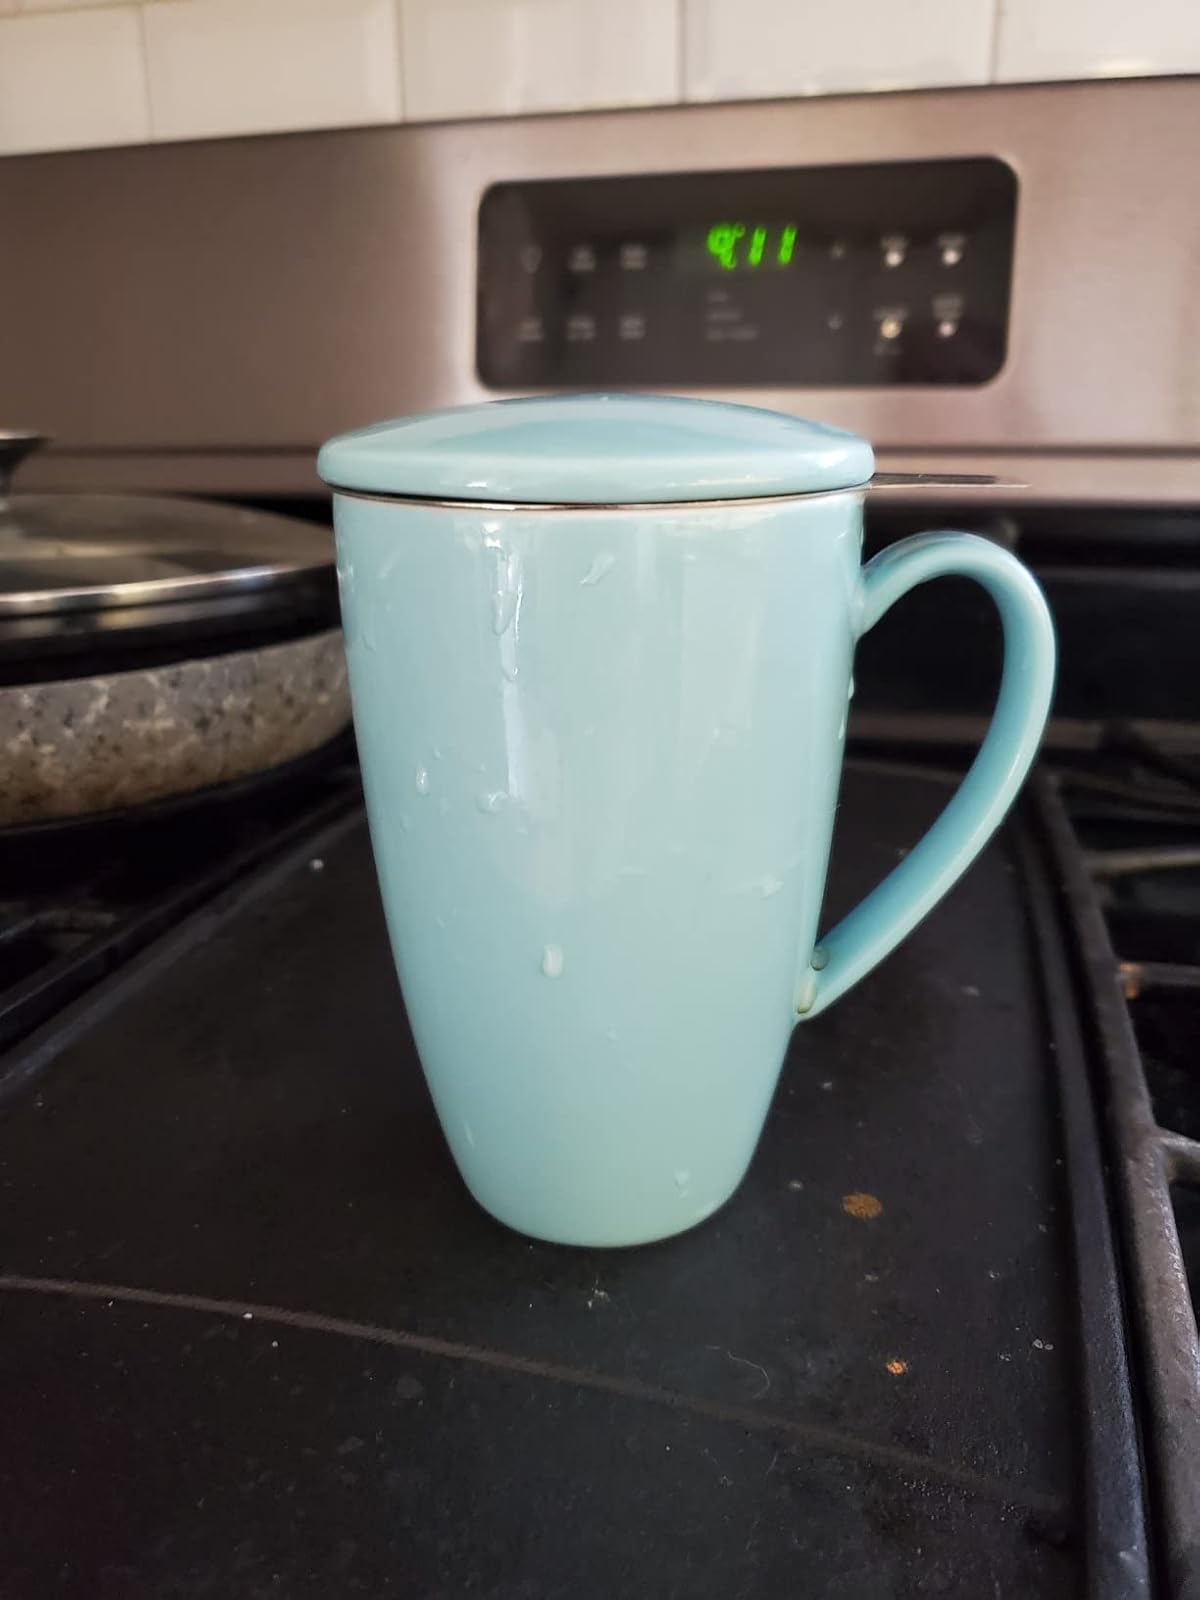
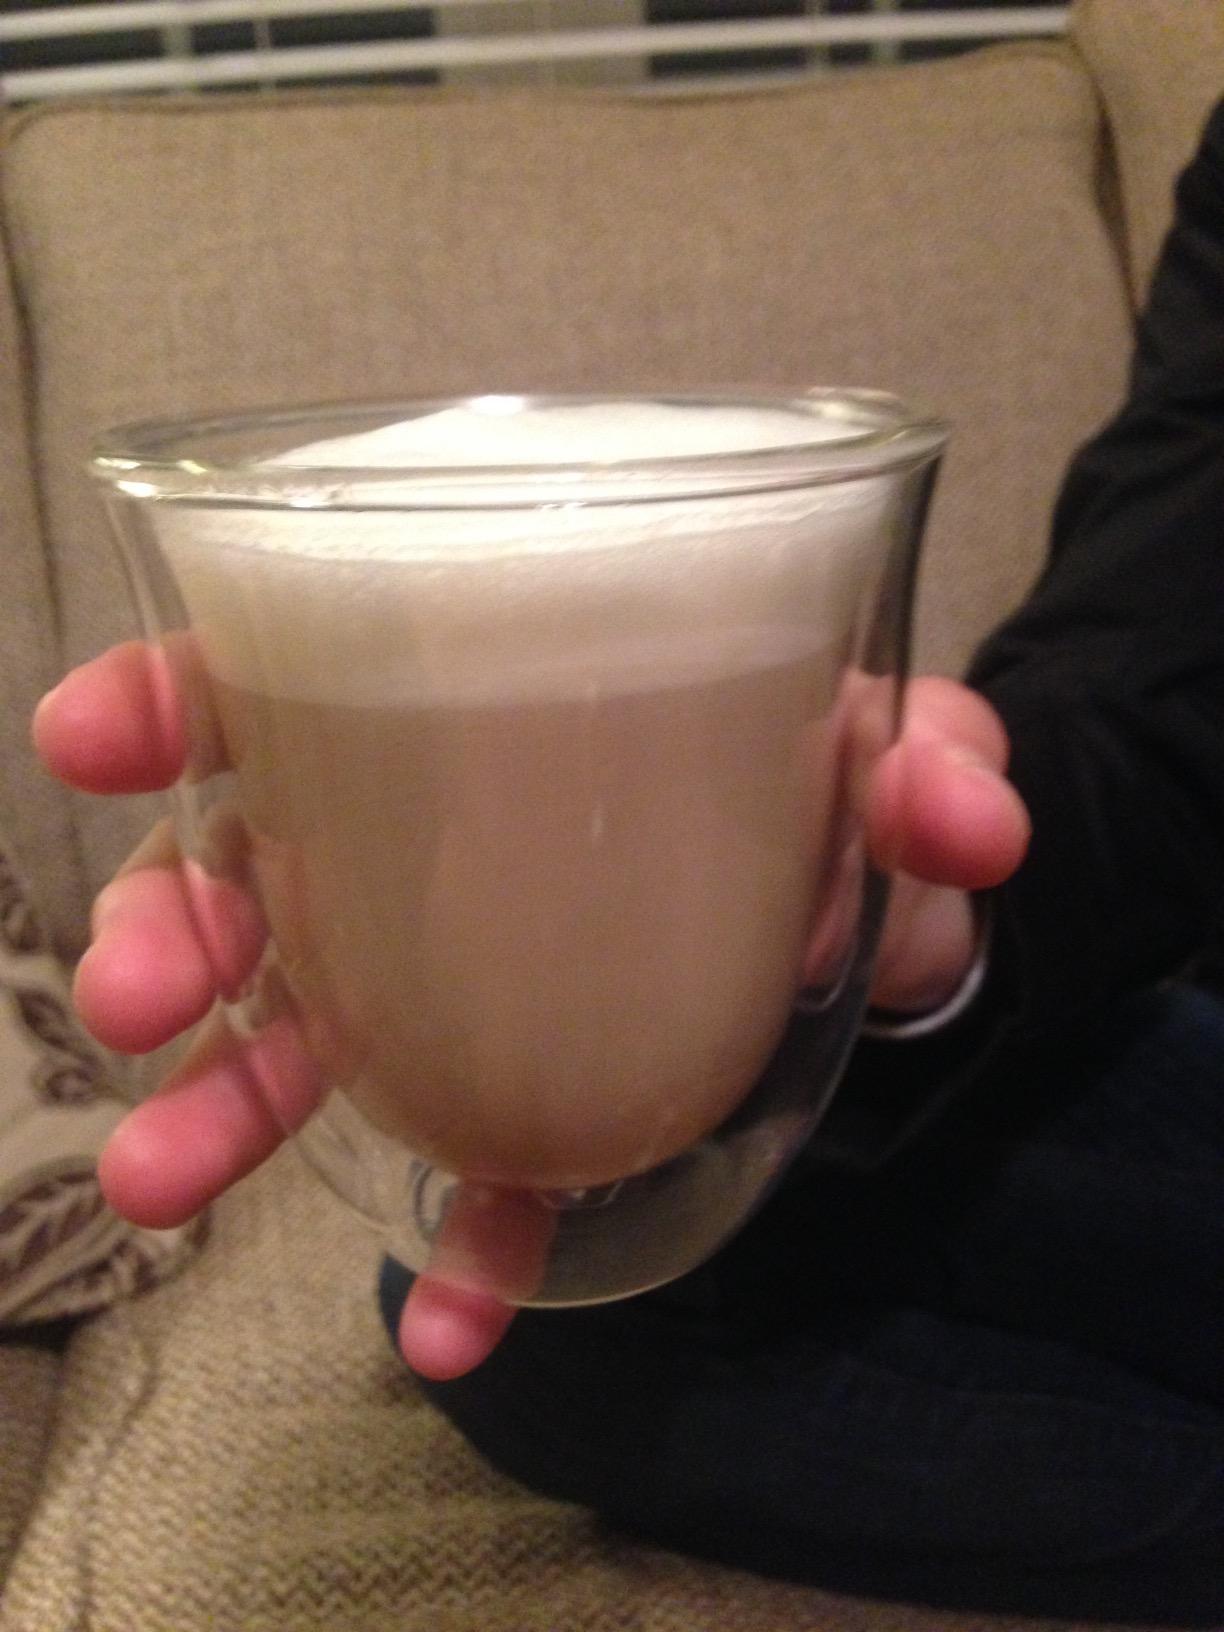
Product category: items_mug
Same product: no